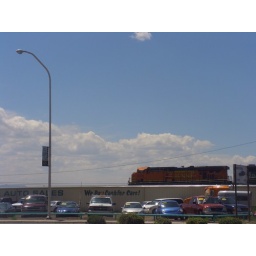
train in Grants, NM, across the street from Grants Cafe